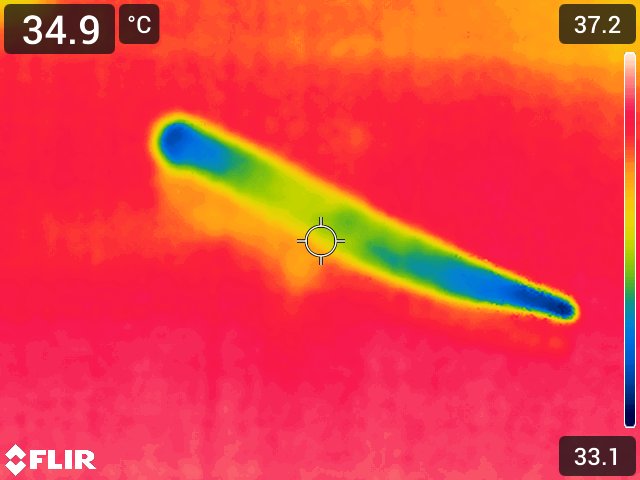
Maturity: over_matured